Question: Please indicate a possible affordance area of the hold_bottle that can be used for holding
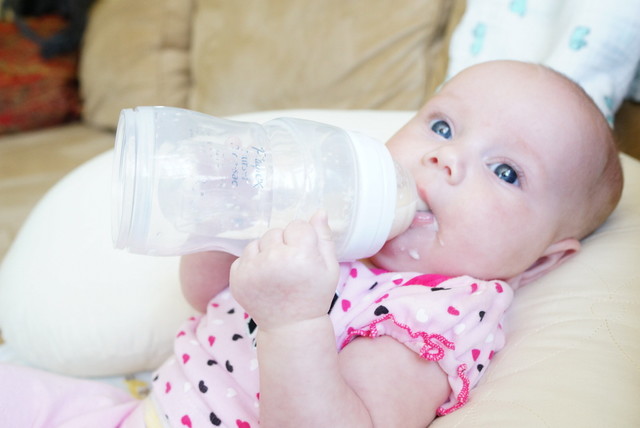
Answer: [98.5, 99.5, 439.5, 271.5]